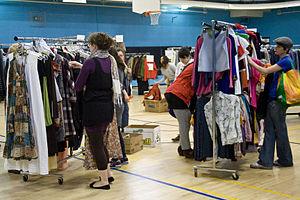
Le troc de vêtements ou bourse aux habits est un échange de vêtements contre des vêtements.